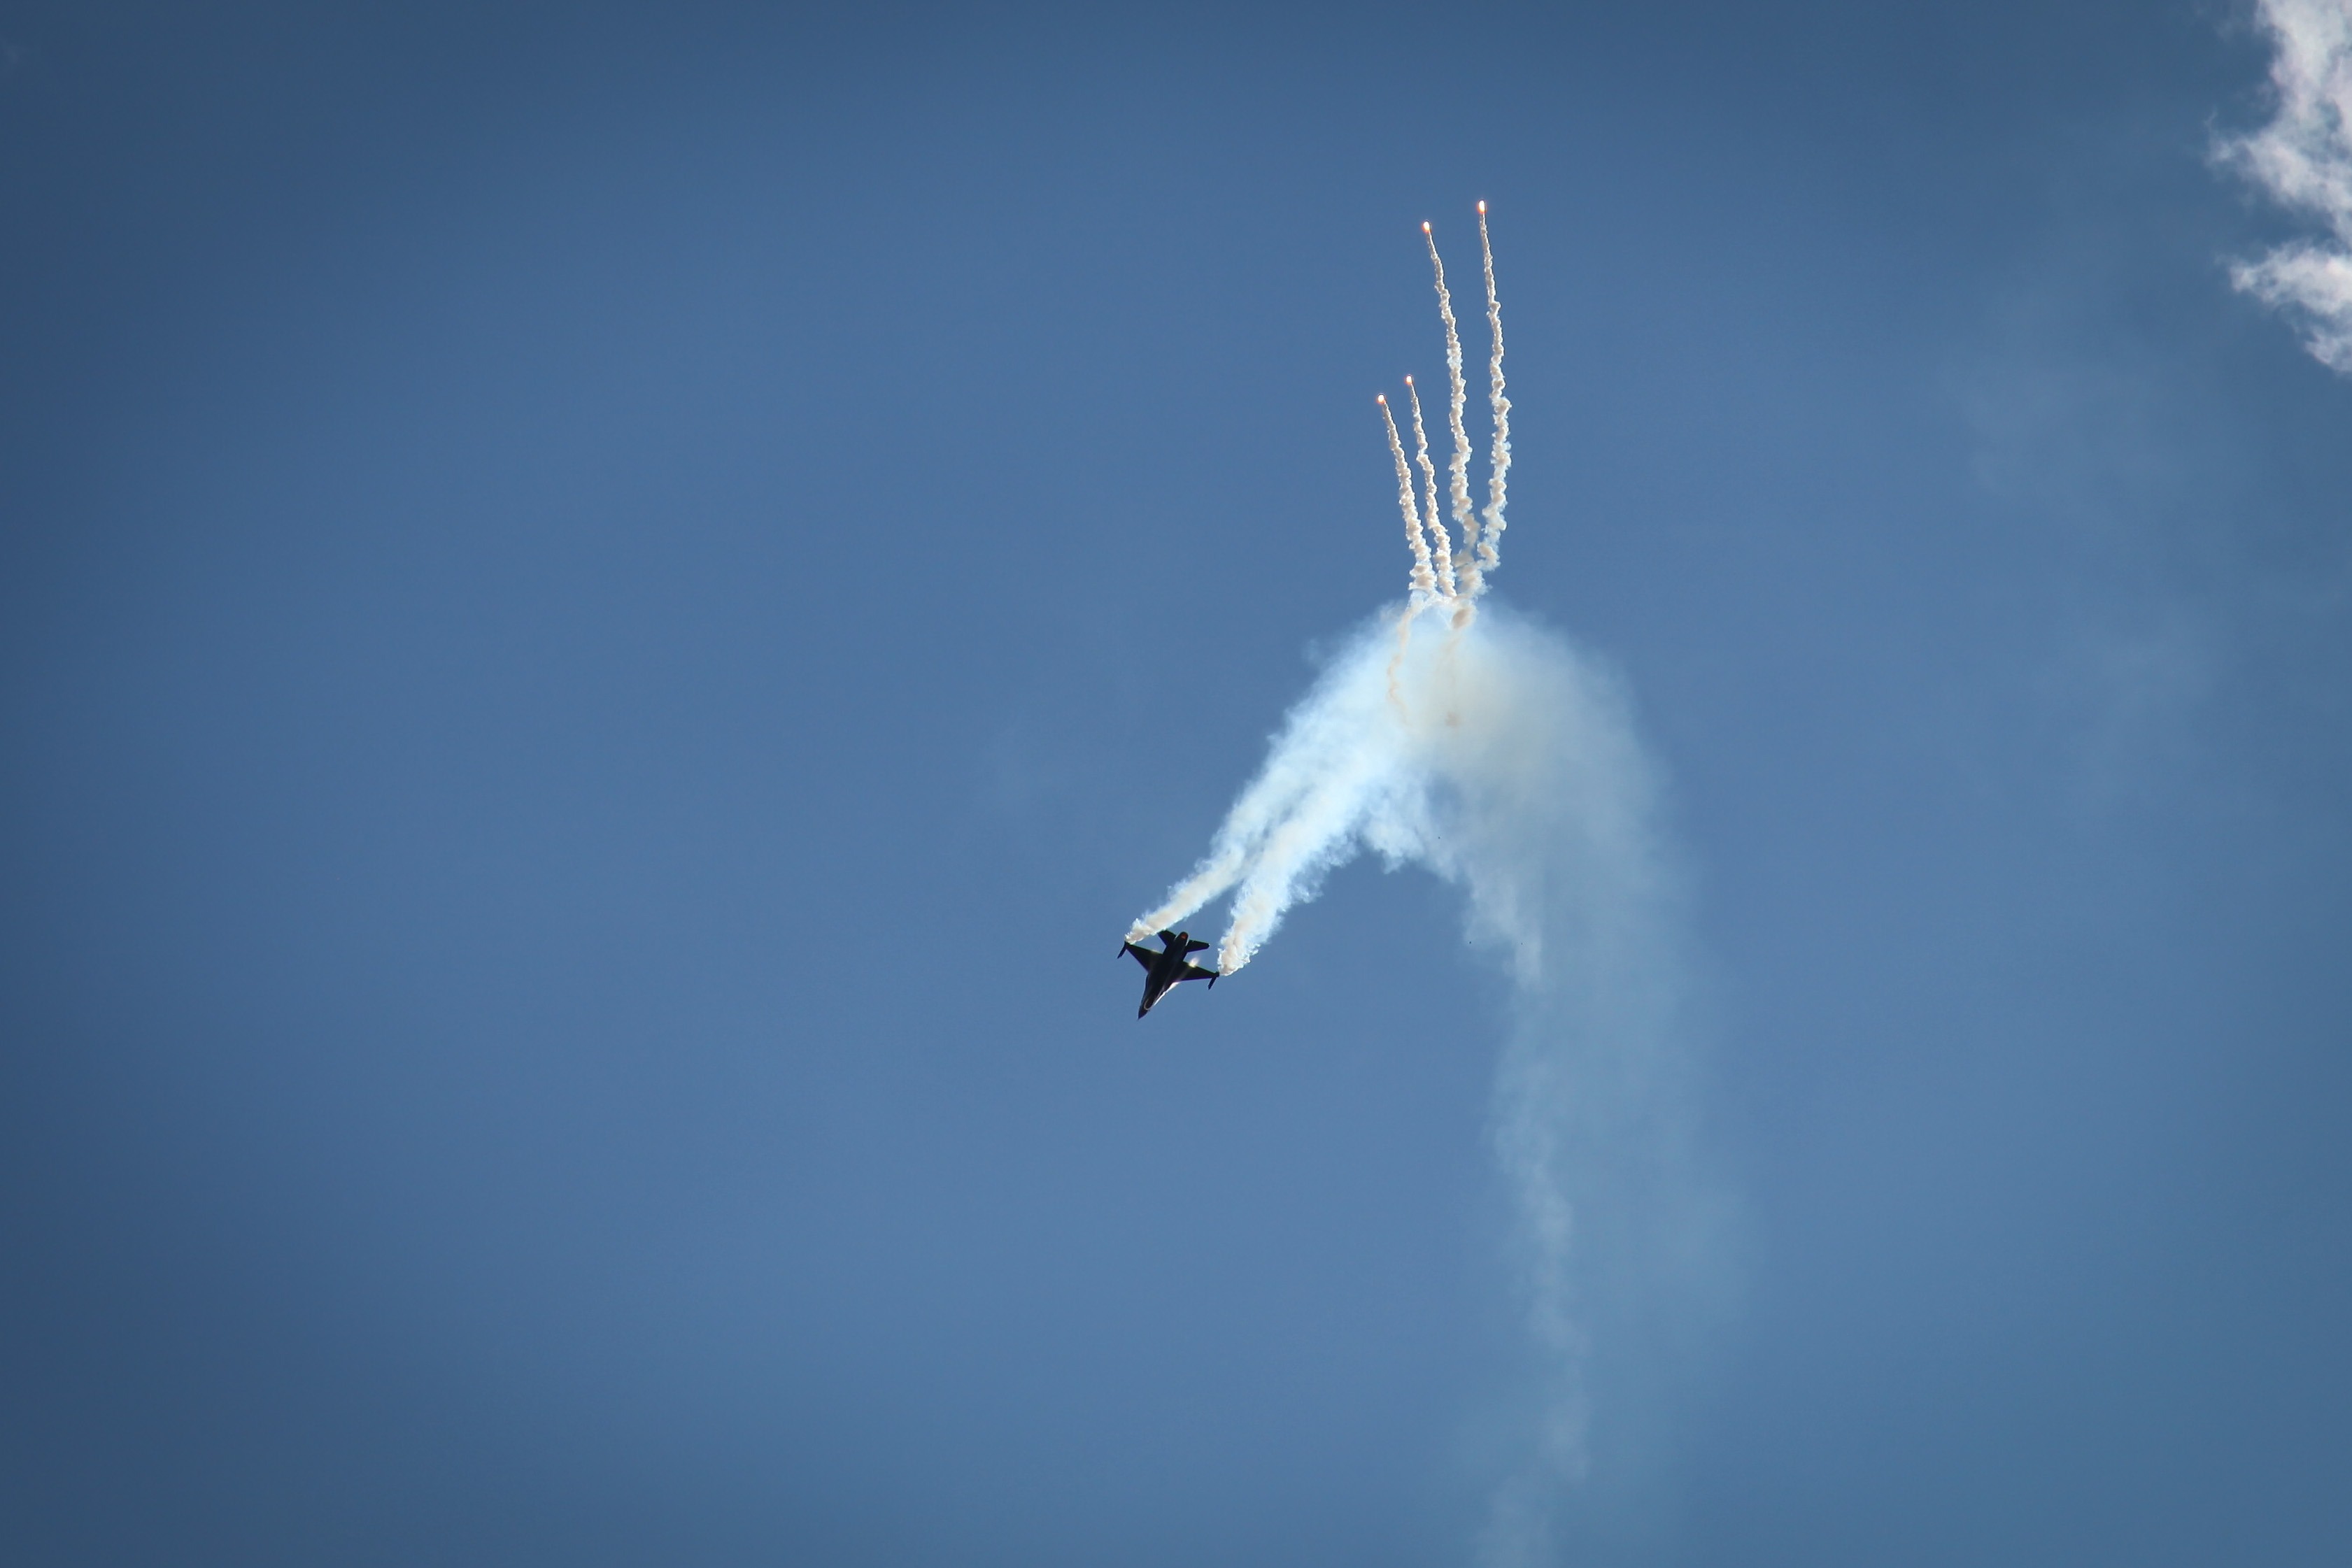
wing, sky, plane, aircraft, army, vehicle, aviation, flight, blue, air show, aerobatics, fighter aircraft, atmosphere of earth, general aviation